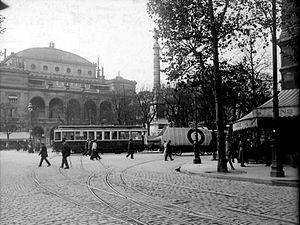
Photo de la Place du Châtelet pendant la guerre de 14-18. On y voit le théâtre du Châtelet et les ailes d'un avion démonté sur une remorque.
La place du Châtelet est située à cheval sur le 1ᵉʳ et le 4ᵉ arrondissement de Paris, au bord de la Seine, à l'entrée du pont au Change.